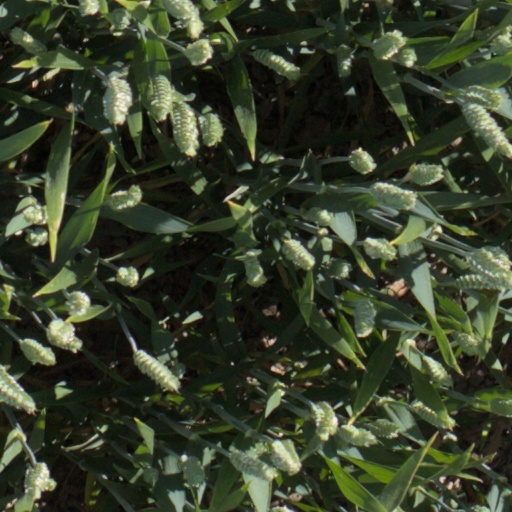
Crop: wheat